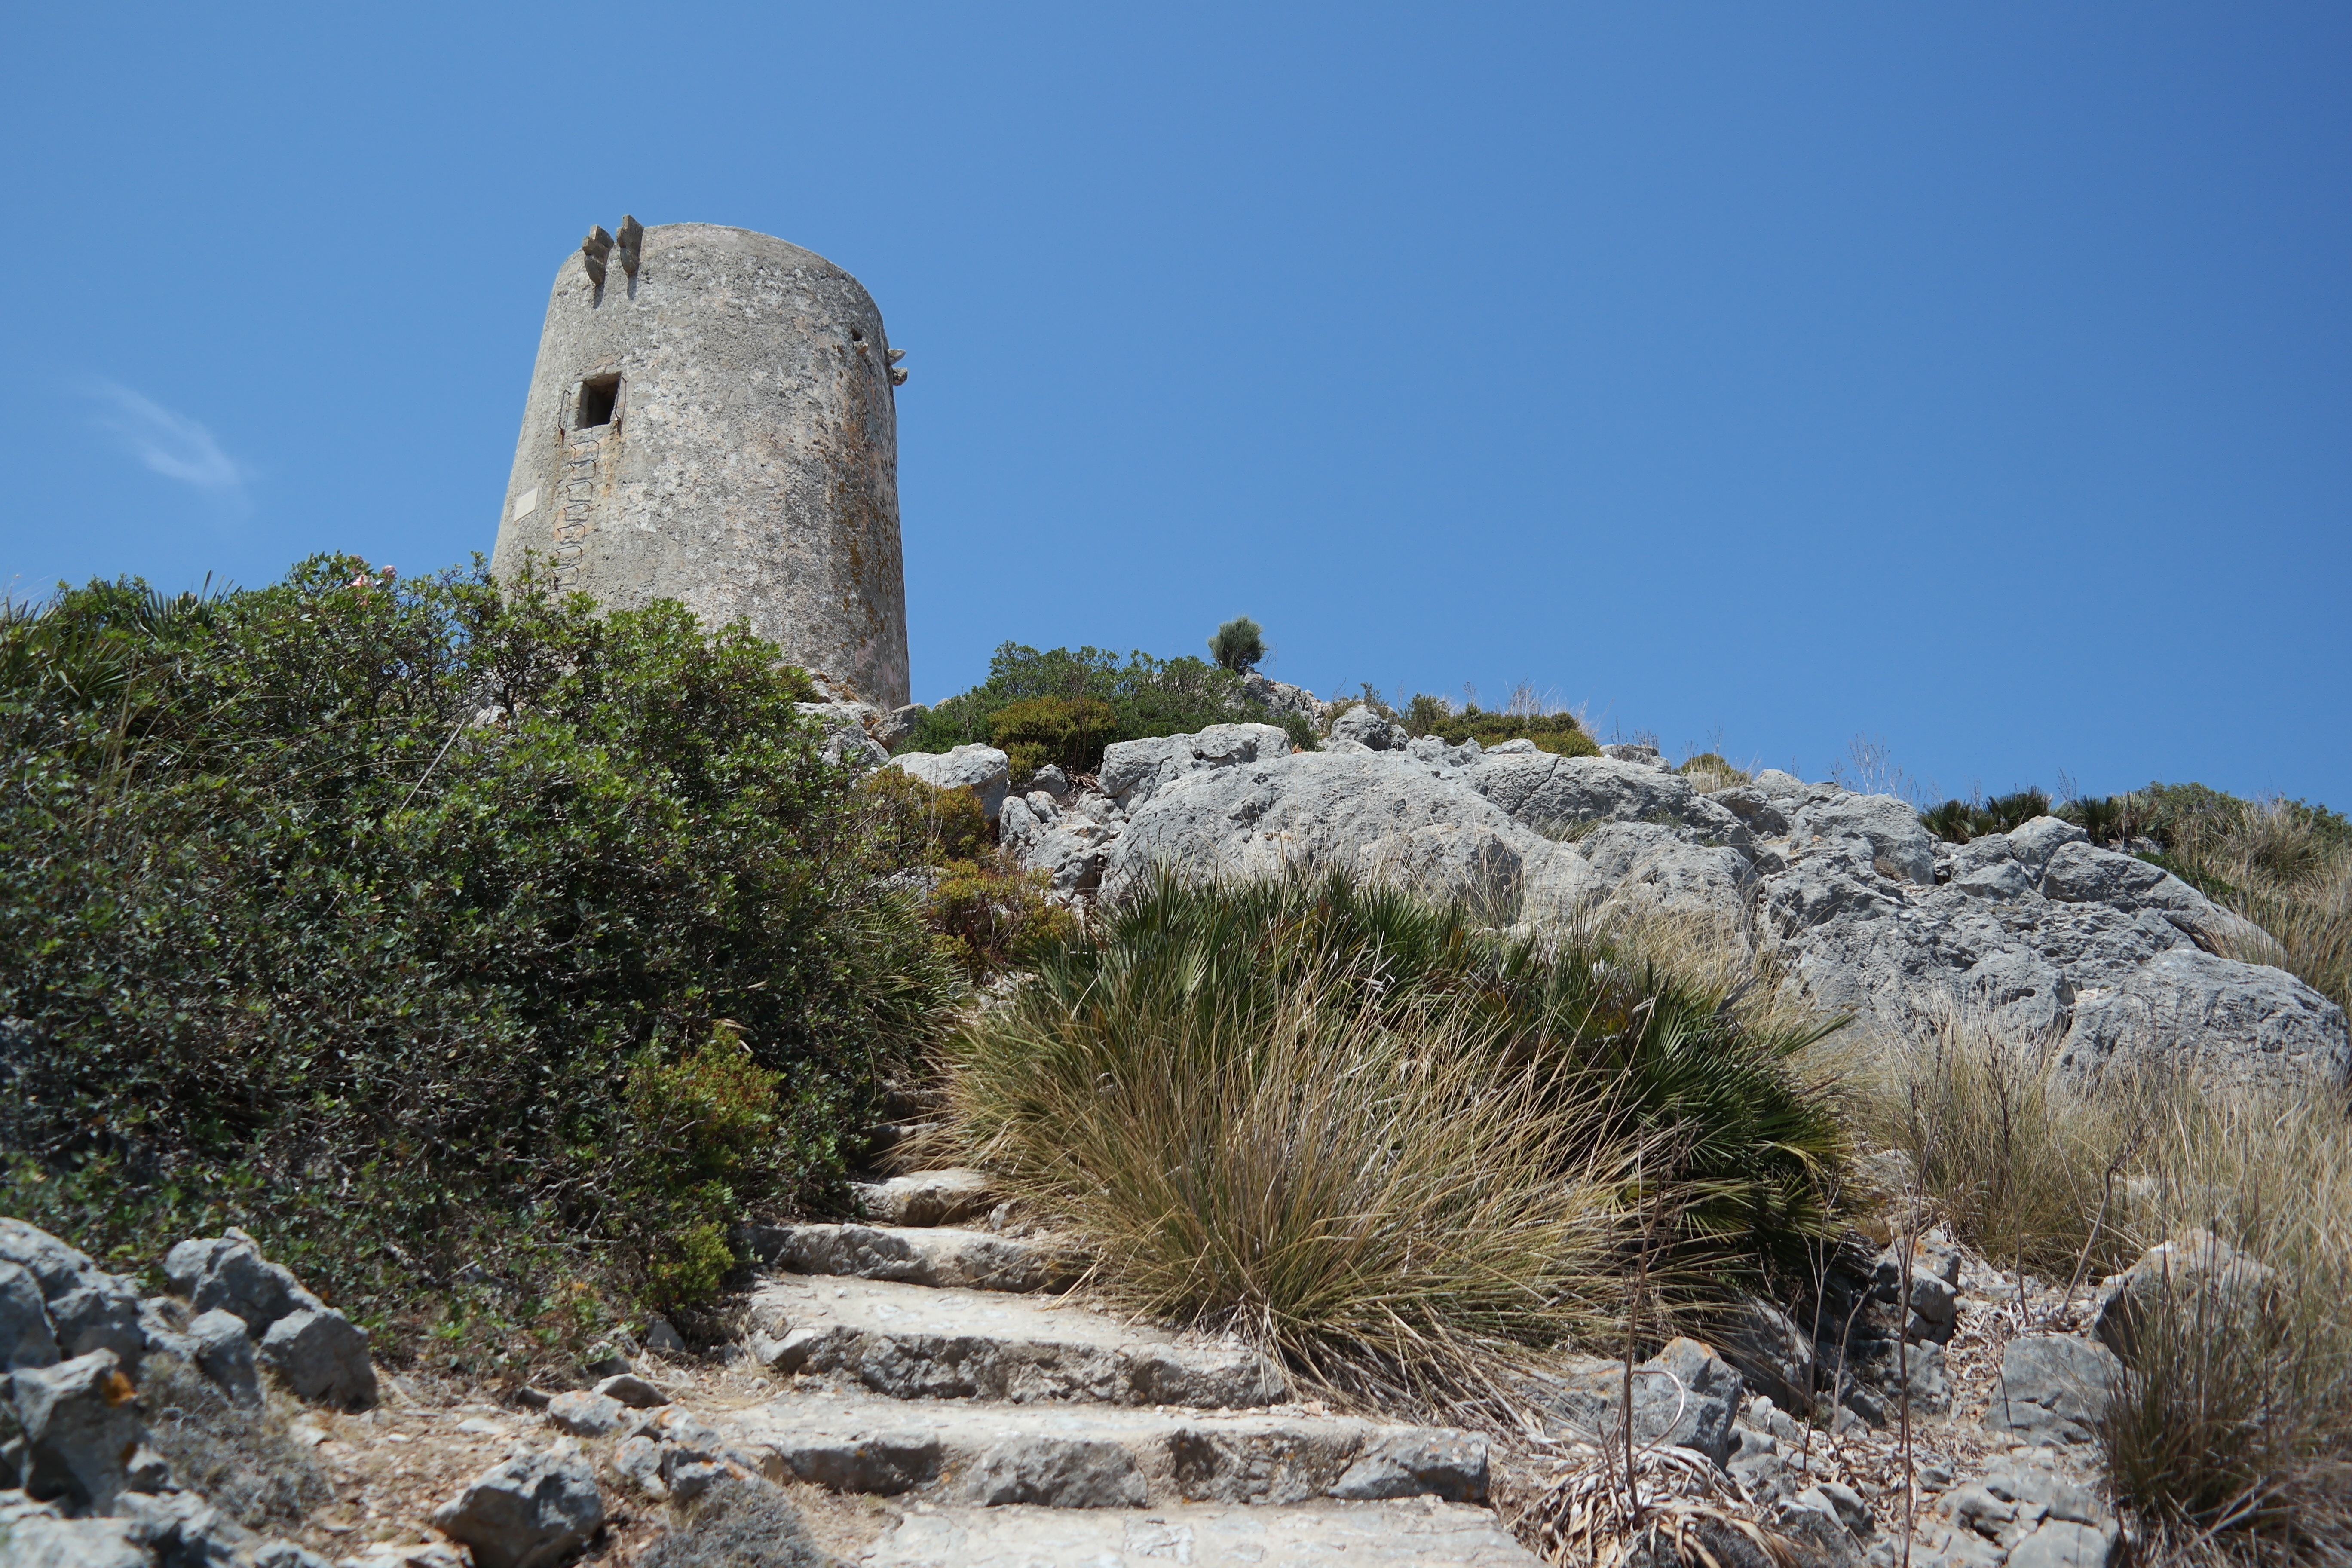
landscape, sea, rock, mountain, hill, old, stone, tower, castle, fortification, terrain, towers, ruins, scree, watchtower, stone hill, ancient history